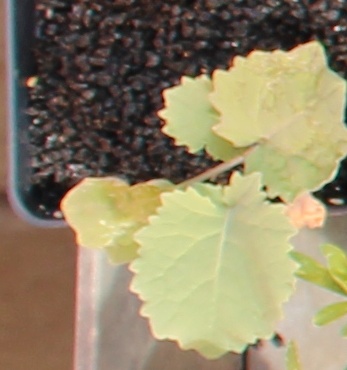
Label: Canola